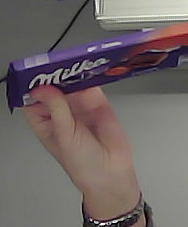
Product: milka_chocolate